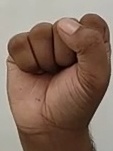
ASL sign: S